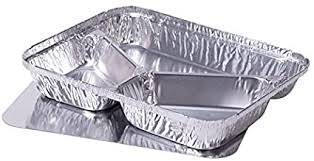
Label: metal